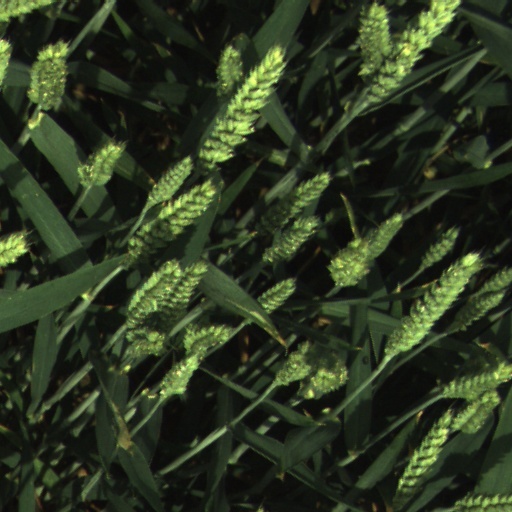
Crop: wheat